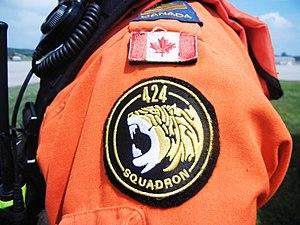
écusson sur équipement SARTEC
La recherche et sauvetage des Forces armées canadiennes, connue sous l'acronyme SAR de l'anglais Search and Rescue, désigne l'ensemble des ressources et opérations dédiées à la recherche et sauvetage au sein des Forces armées canadiennes. Les Forces armées canadiennes sont responsables du Programme national de recherche et sauvetage et l'autorité en la matière est le Commandement des opérations interarmées du Canada. La recherche et sauvetage implique principalement l'Aviation royale du Canada qui collabore étroitement avec la Garde côtière canadienne et plusieurs organisations civiles et gouvernementales sous la coordination du Secrétariat national de recherche et sauvetage, une branche du ministère de la Défense nationale.